Delhi Metro

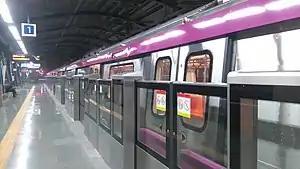
A Magenta Line train at a station

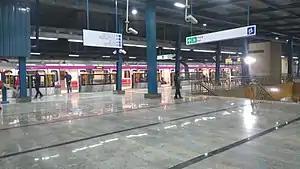
A Magenta Line Hyundai Rotem train at the Botanical Garden metro station

The Magenta Line is the Delhi Metro's first new line of its third phase. The Botanical Garden-to-Kalkaji Mandir section opened on 25 December 2017, and the remainder of the line opened on 28 May 2018.